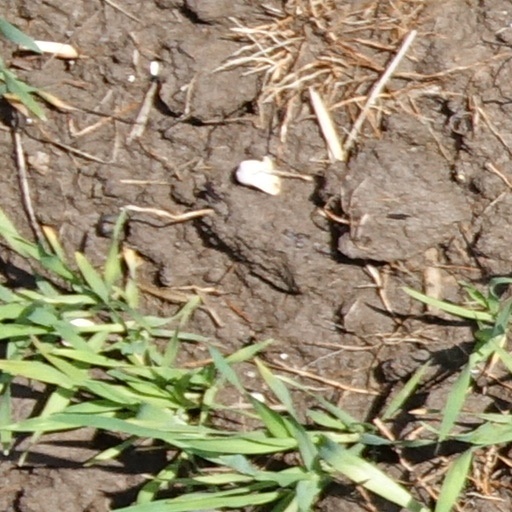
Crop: wheat